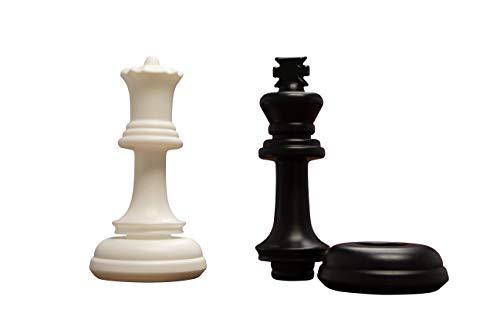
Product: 4Fun Jumbo Chess and Checkers Set | Giant Chess/Checkers Game | Outdoor Chess/Checkers | Outdoor Board Game
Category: Toys & Games | Games & Accessories | Board Games
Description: JUMBO SIZED: Chess pieces range from 10" to 6" height Diameter of checkers pieces is 4.
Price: $89.99
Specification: ProductDimensions:24x12x10inches|ItemWeight:7pounds|ShippingWeight:7pounds(Viewshippingratesandpolicies)|ASIN:B07YX6P9HL|Itemmodelnumber:FUN.023|Manufacturerrecommendedage:5yearsandup